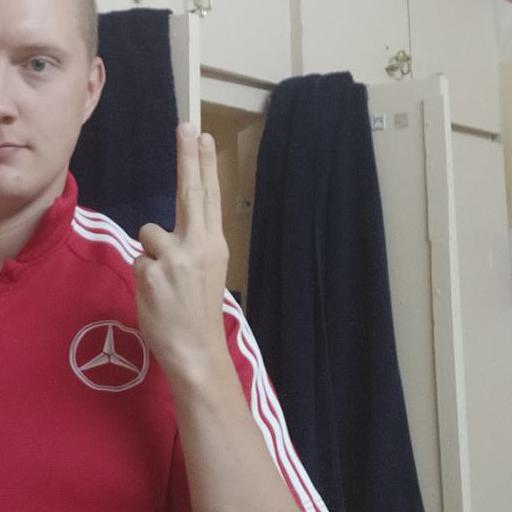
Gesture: two_up_inverted